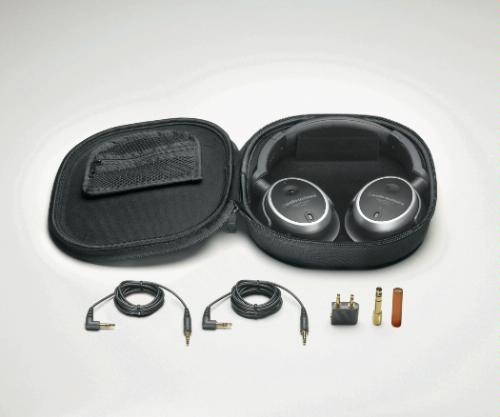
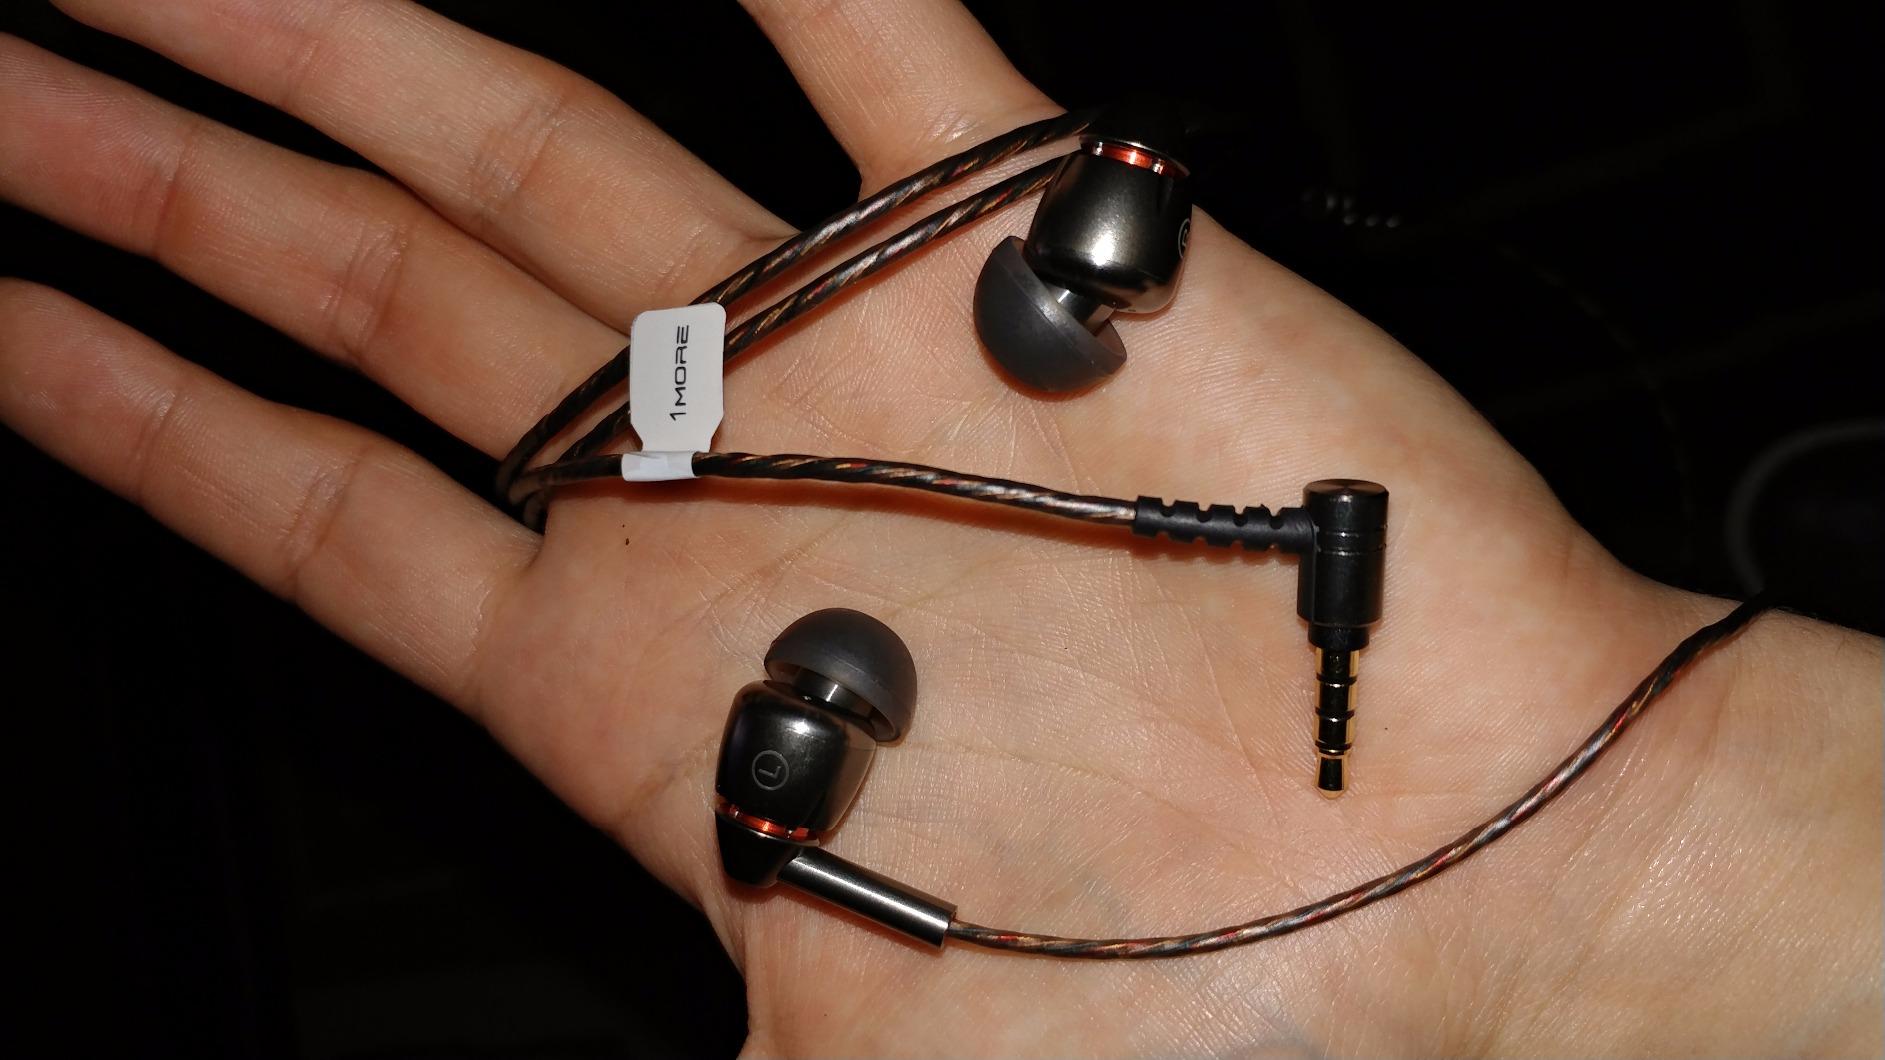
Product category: headphones
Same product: no